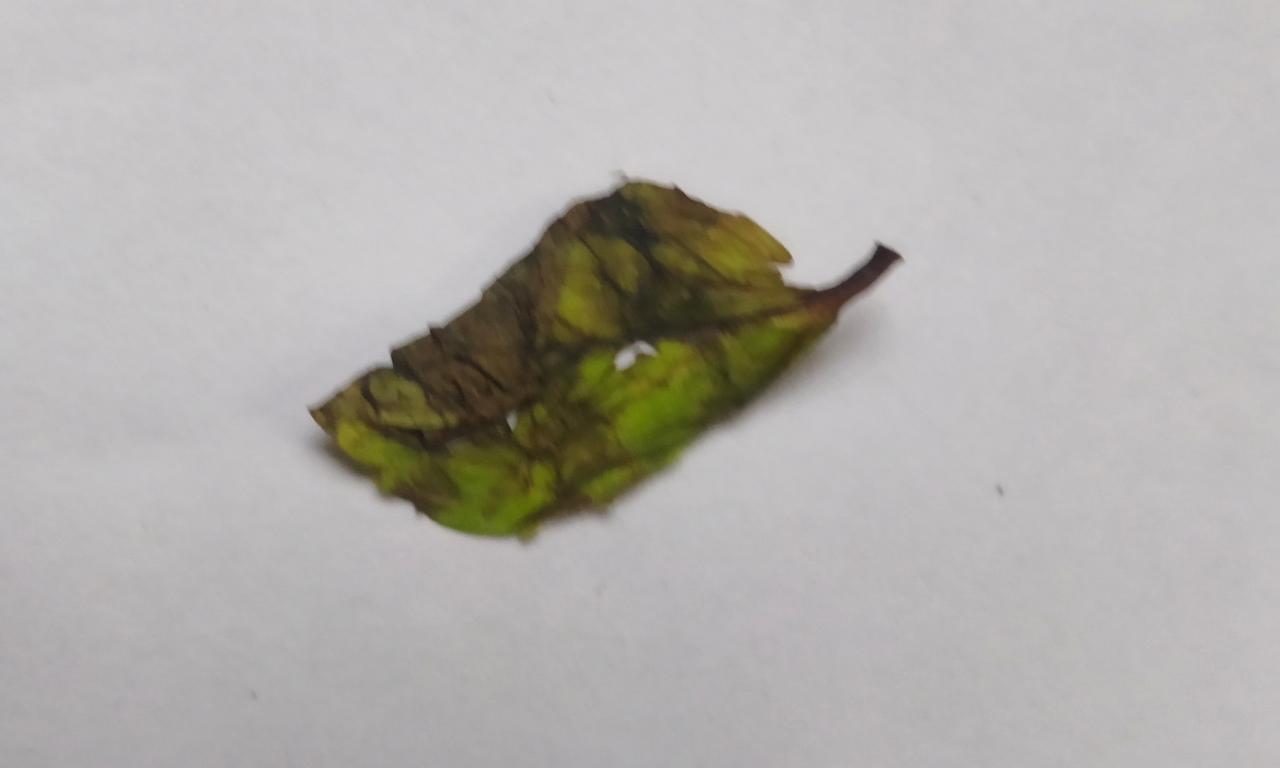
Label: Spoiled